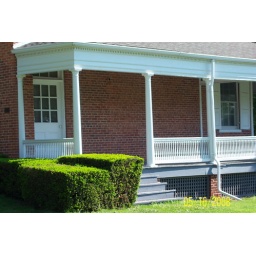
Look for the cannon ball near the door